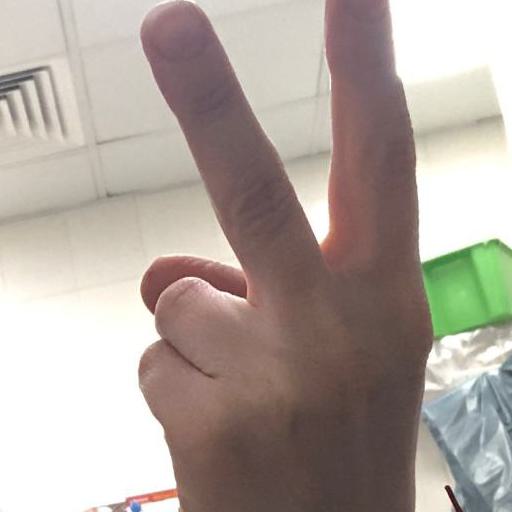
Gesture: peace_inverted